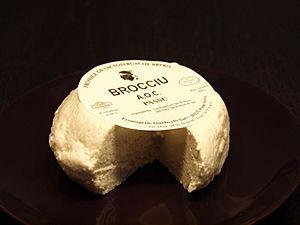
Le brocciu, ou brocciu corse, est une appellation fromagère en langue corse pour un fromage de lactosérum de la Corse, protégée par une AOC depuis 1998 et une AOP depuis 2003.